Seal (emblem)

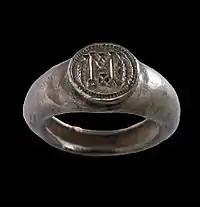

Wax seals were being used on a fairly regular basis by most western royal chanceries by about the end of the 10th century. In England, few wax seals have survived of earlier date than the Norman Conquest, although some earlier matrices are known, recovered from archaeological contexts: the earliest is a gold double-sided matrix found near Postwick, Norfolk, and dated to the late 7th century; the next oldest is a mid-9th-century matrix of a Bishop Ethilwald (probably Æthelwold, Bishop of East Anglia). The practice of sealing in wax gradually moved down the social hierarchy from monarchs and bishops to great magnates, to petty knights by the end of the 12th century, and to ordinary freemen by the middle of the 13th century. They also came to be used by a variety of corporate bodies, including cathedral chapters, municipalities, monasteries etc., to validate the acts executed in their name.